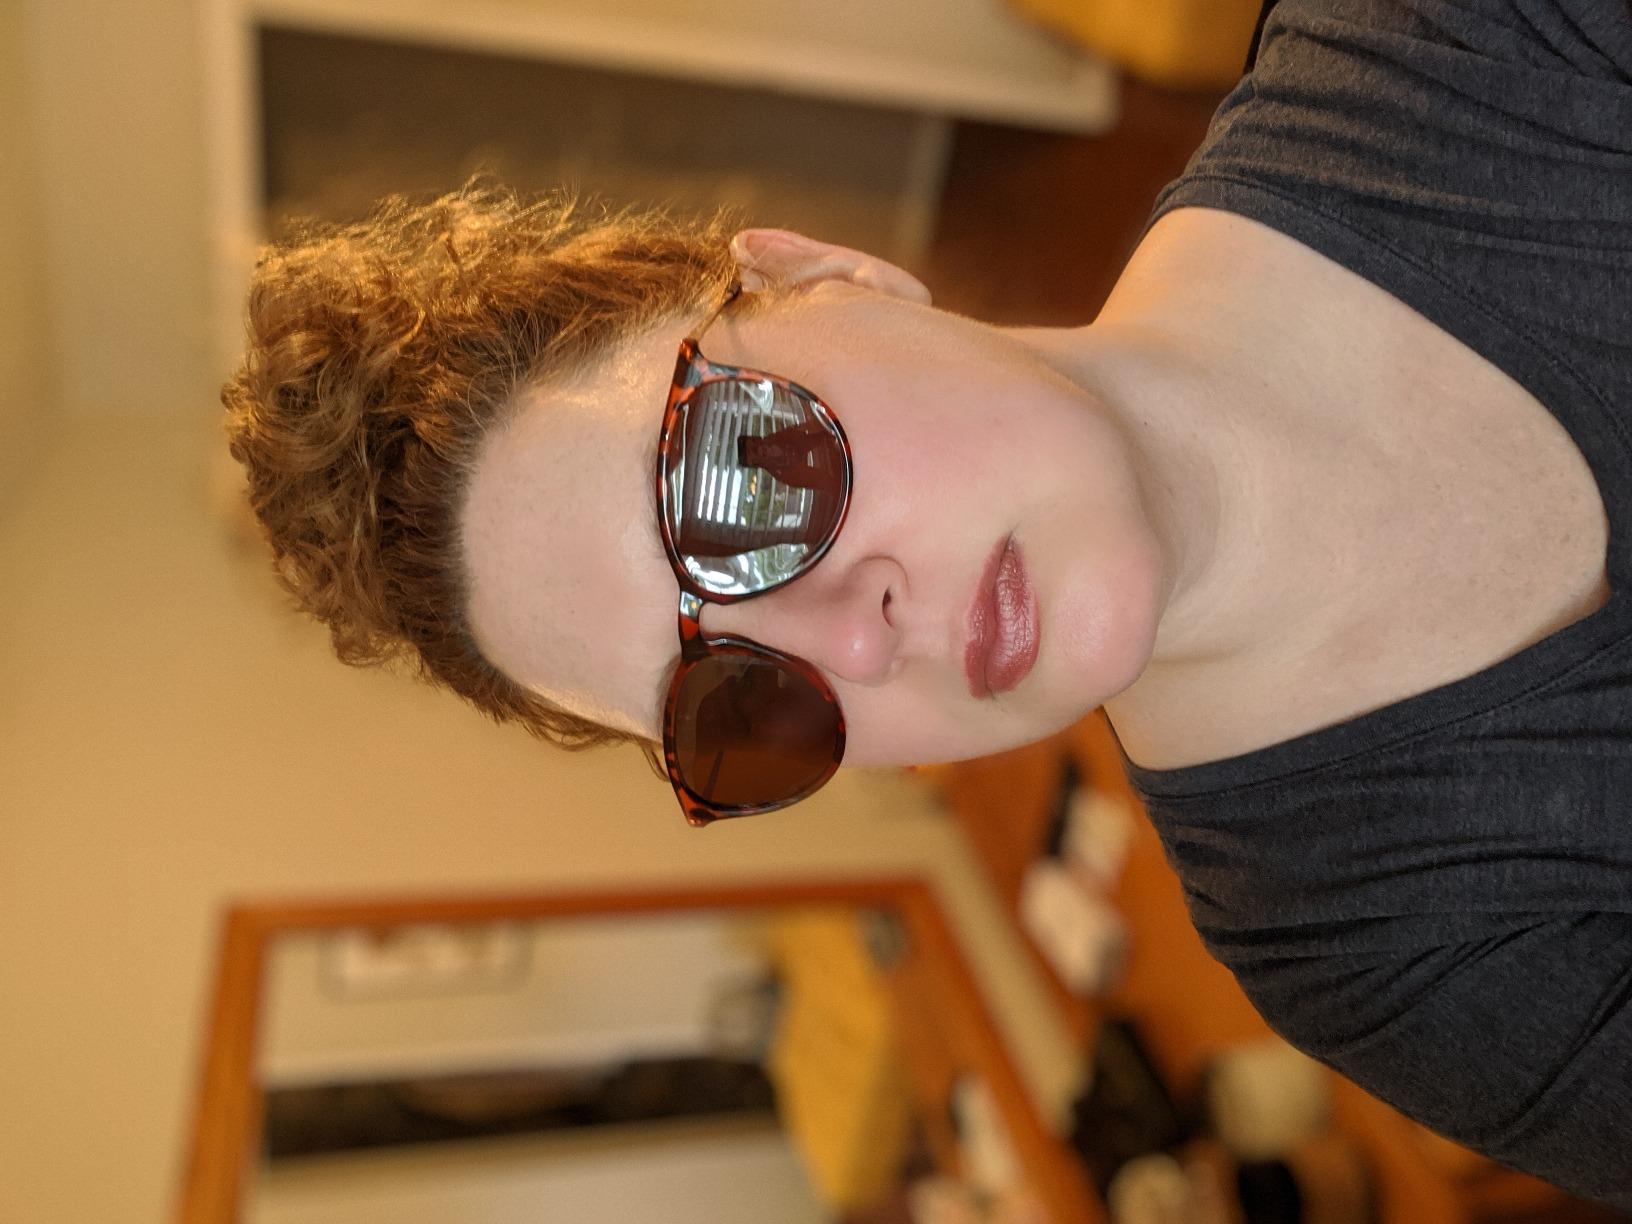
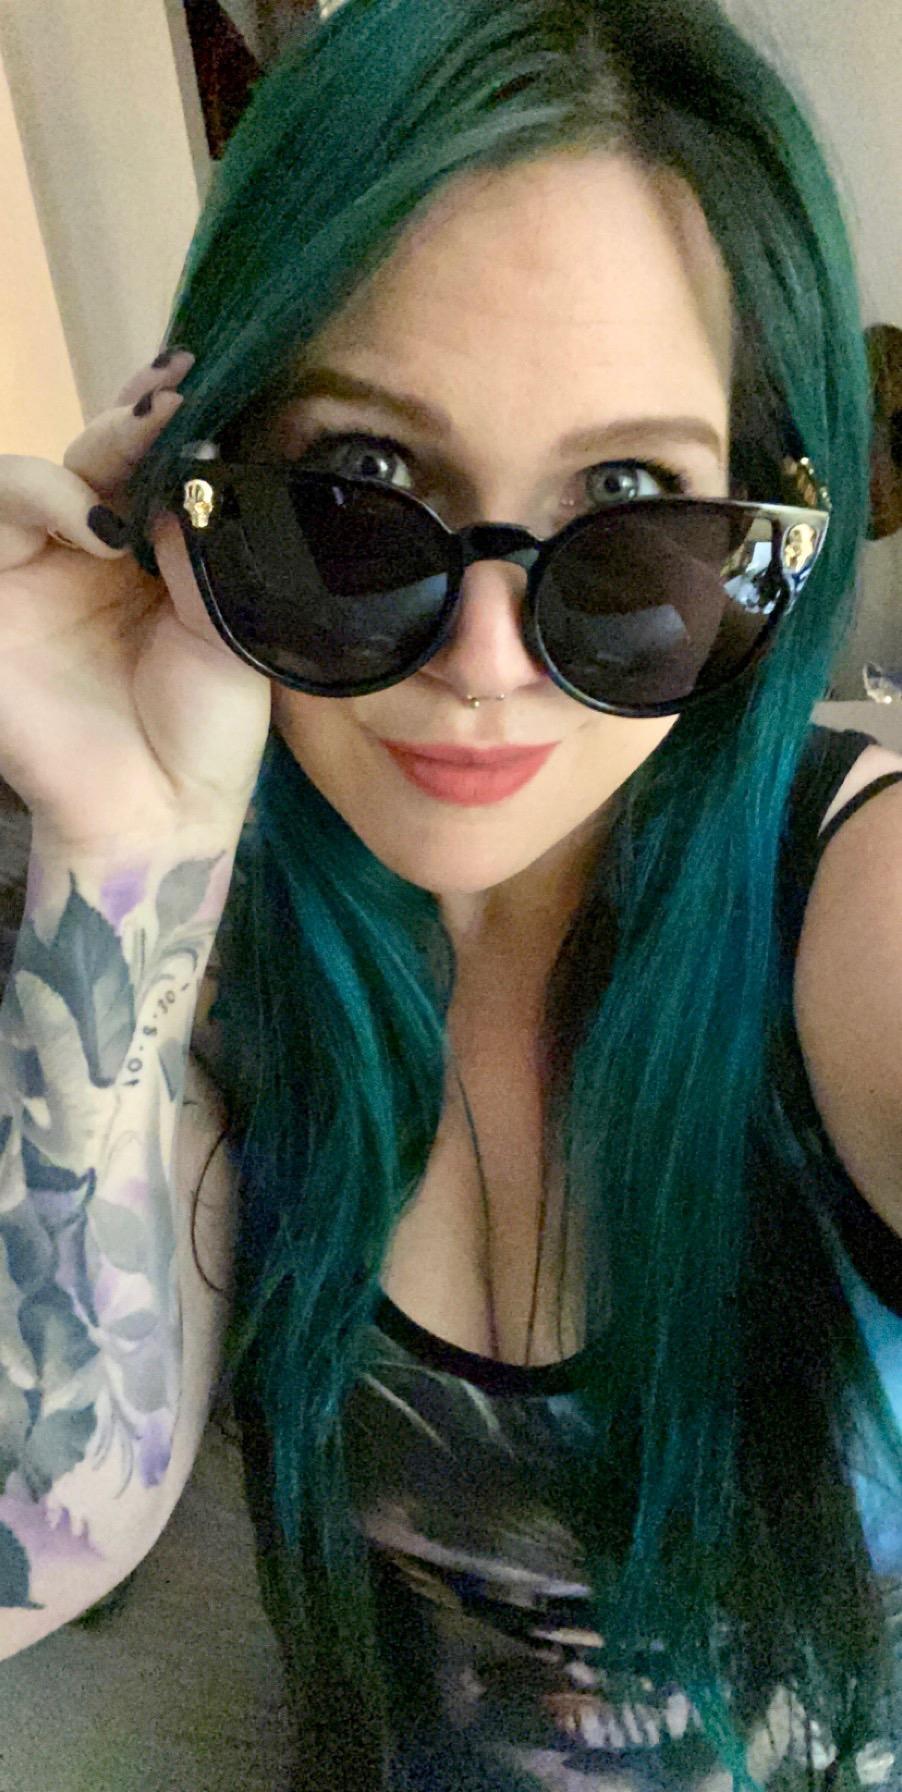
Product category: accessories_sunglasses
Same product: no